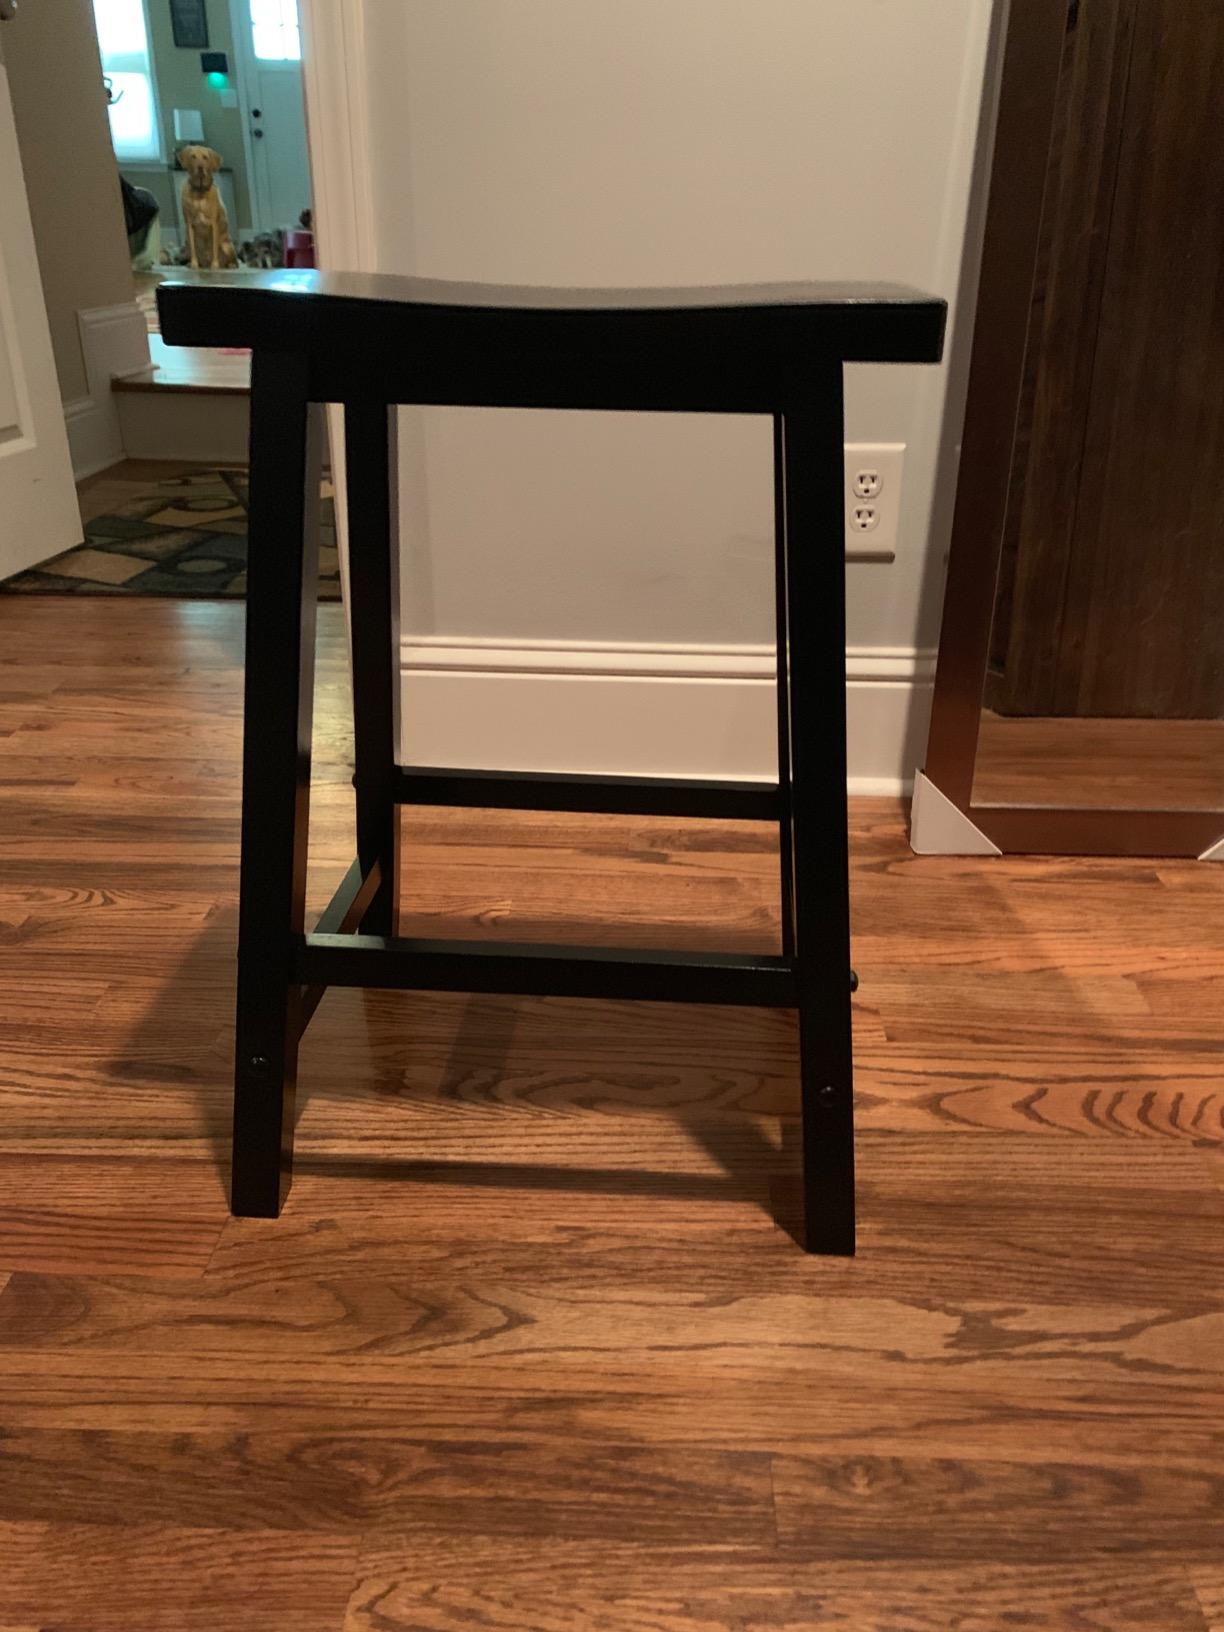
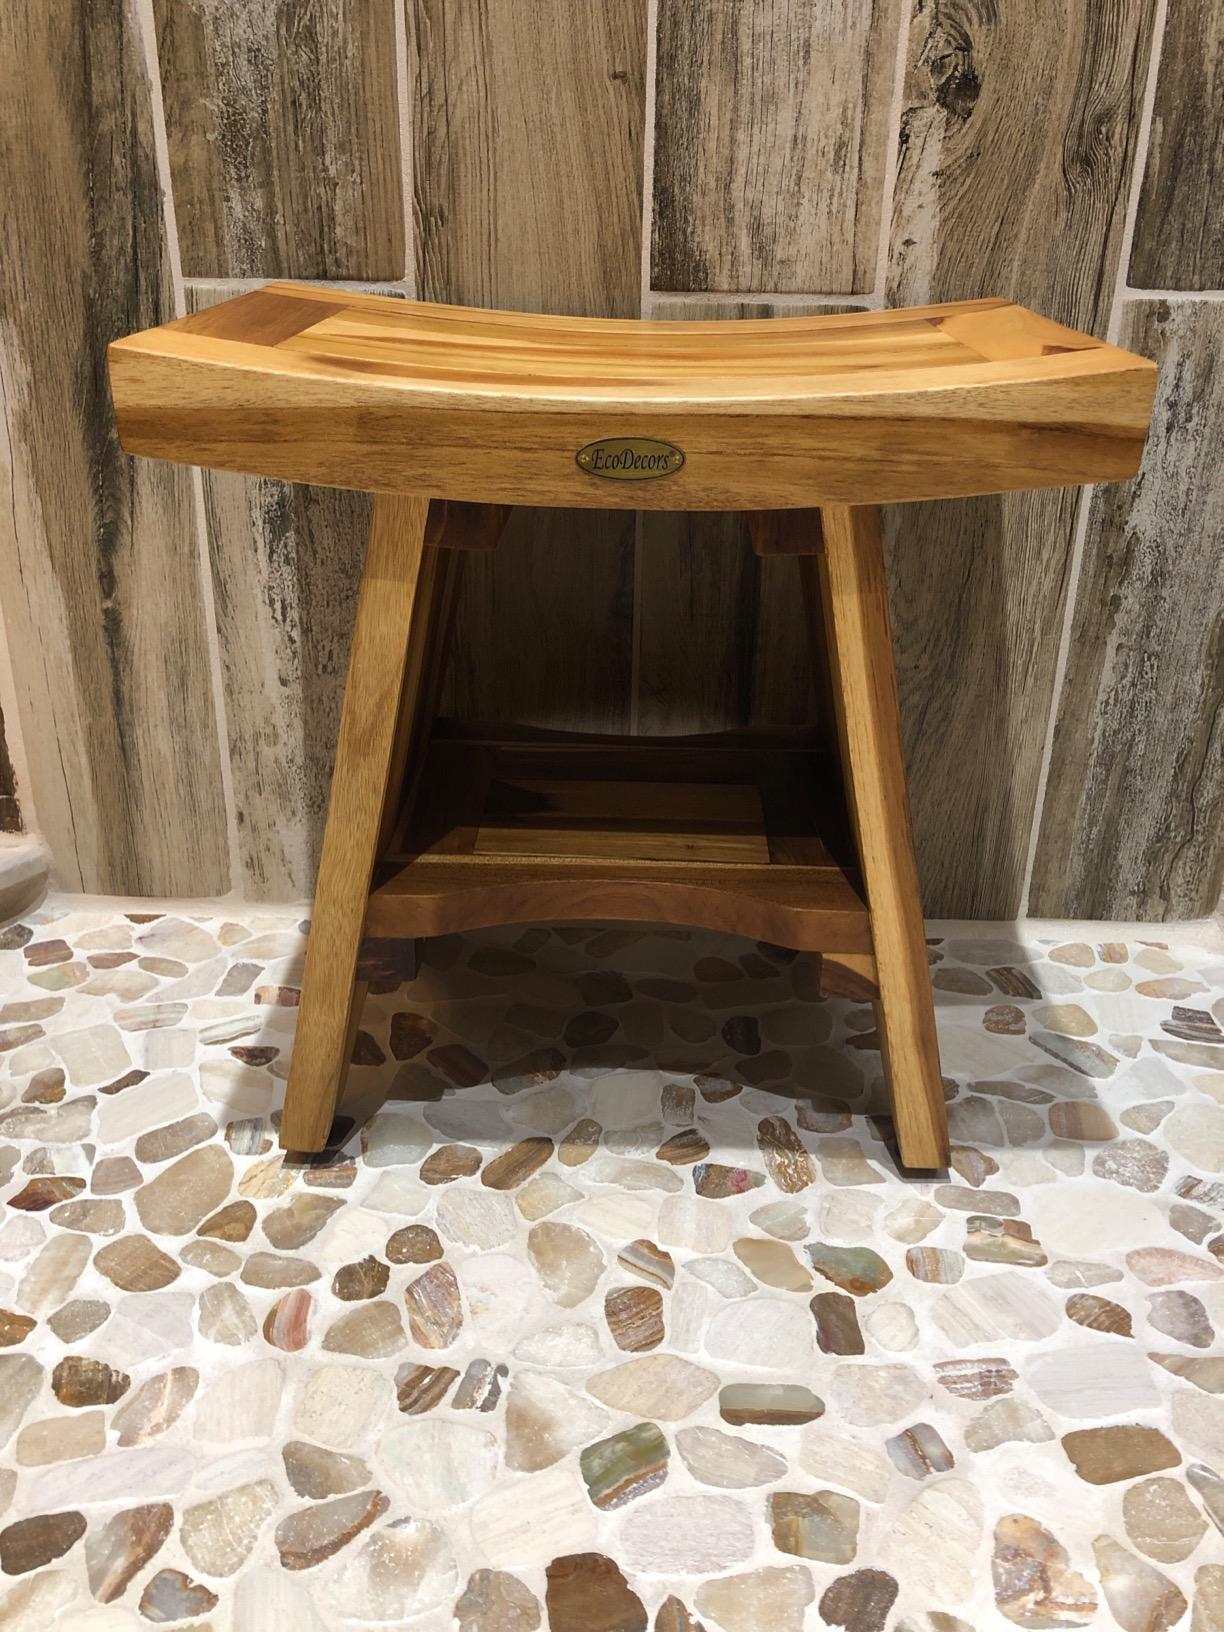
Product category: stool
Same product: no